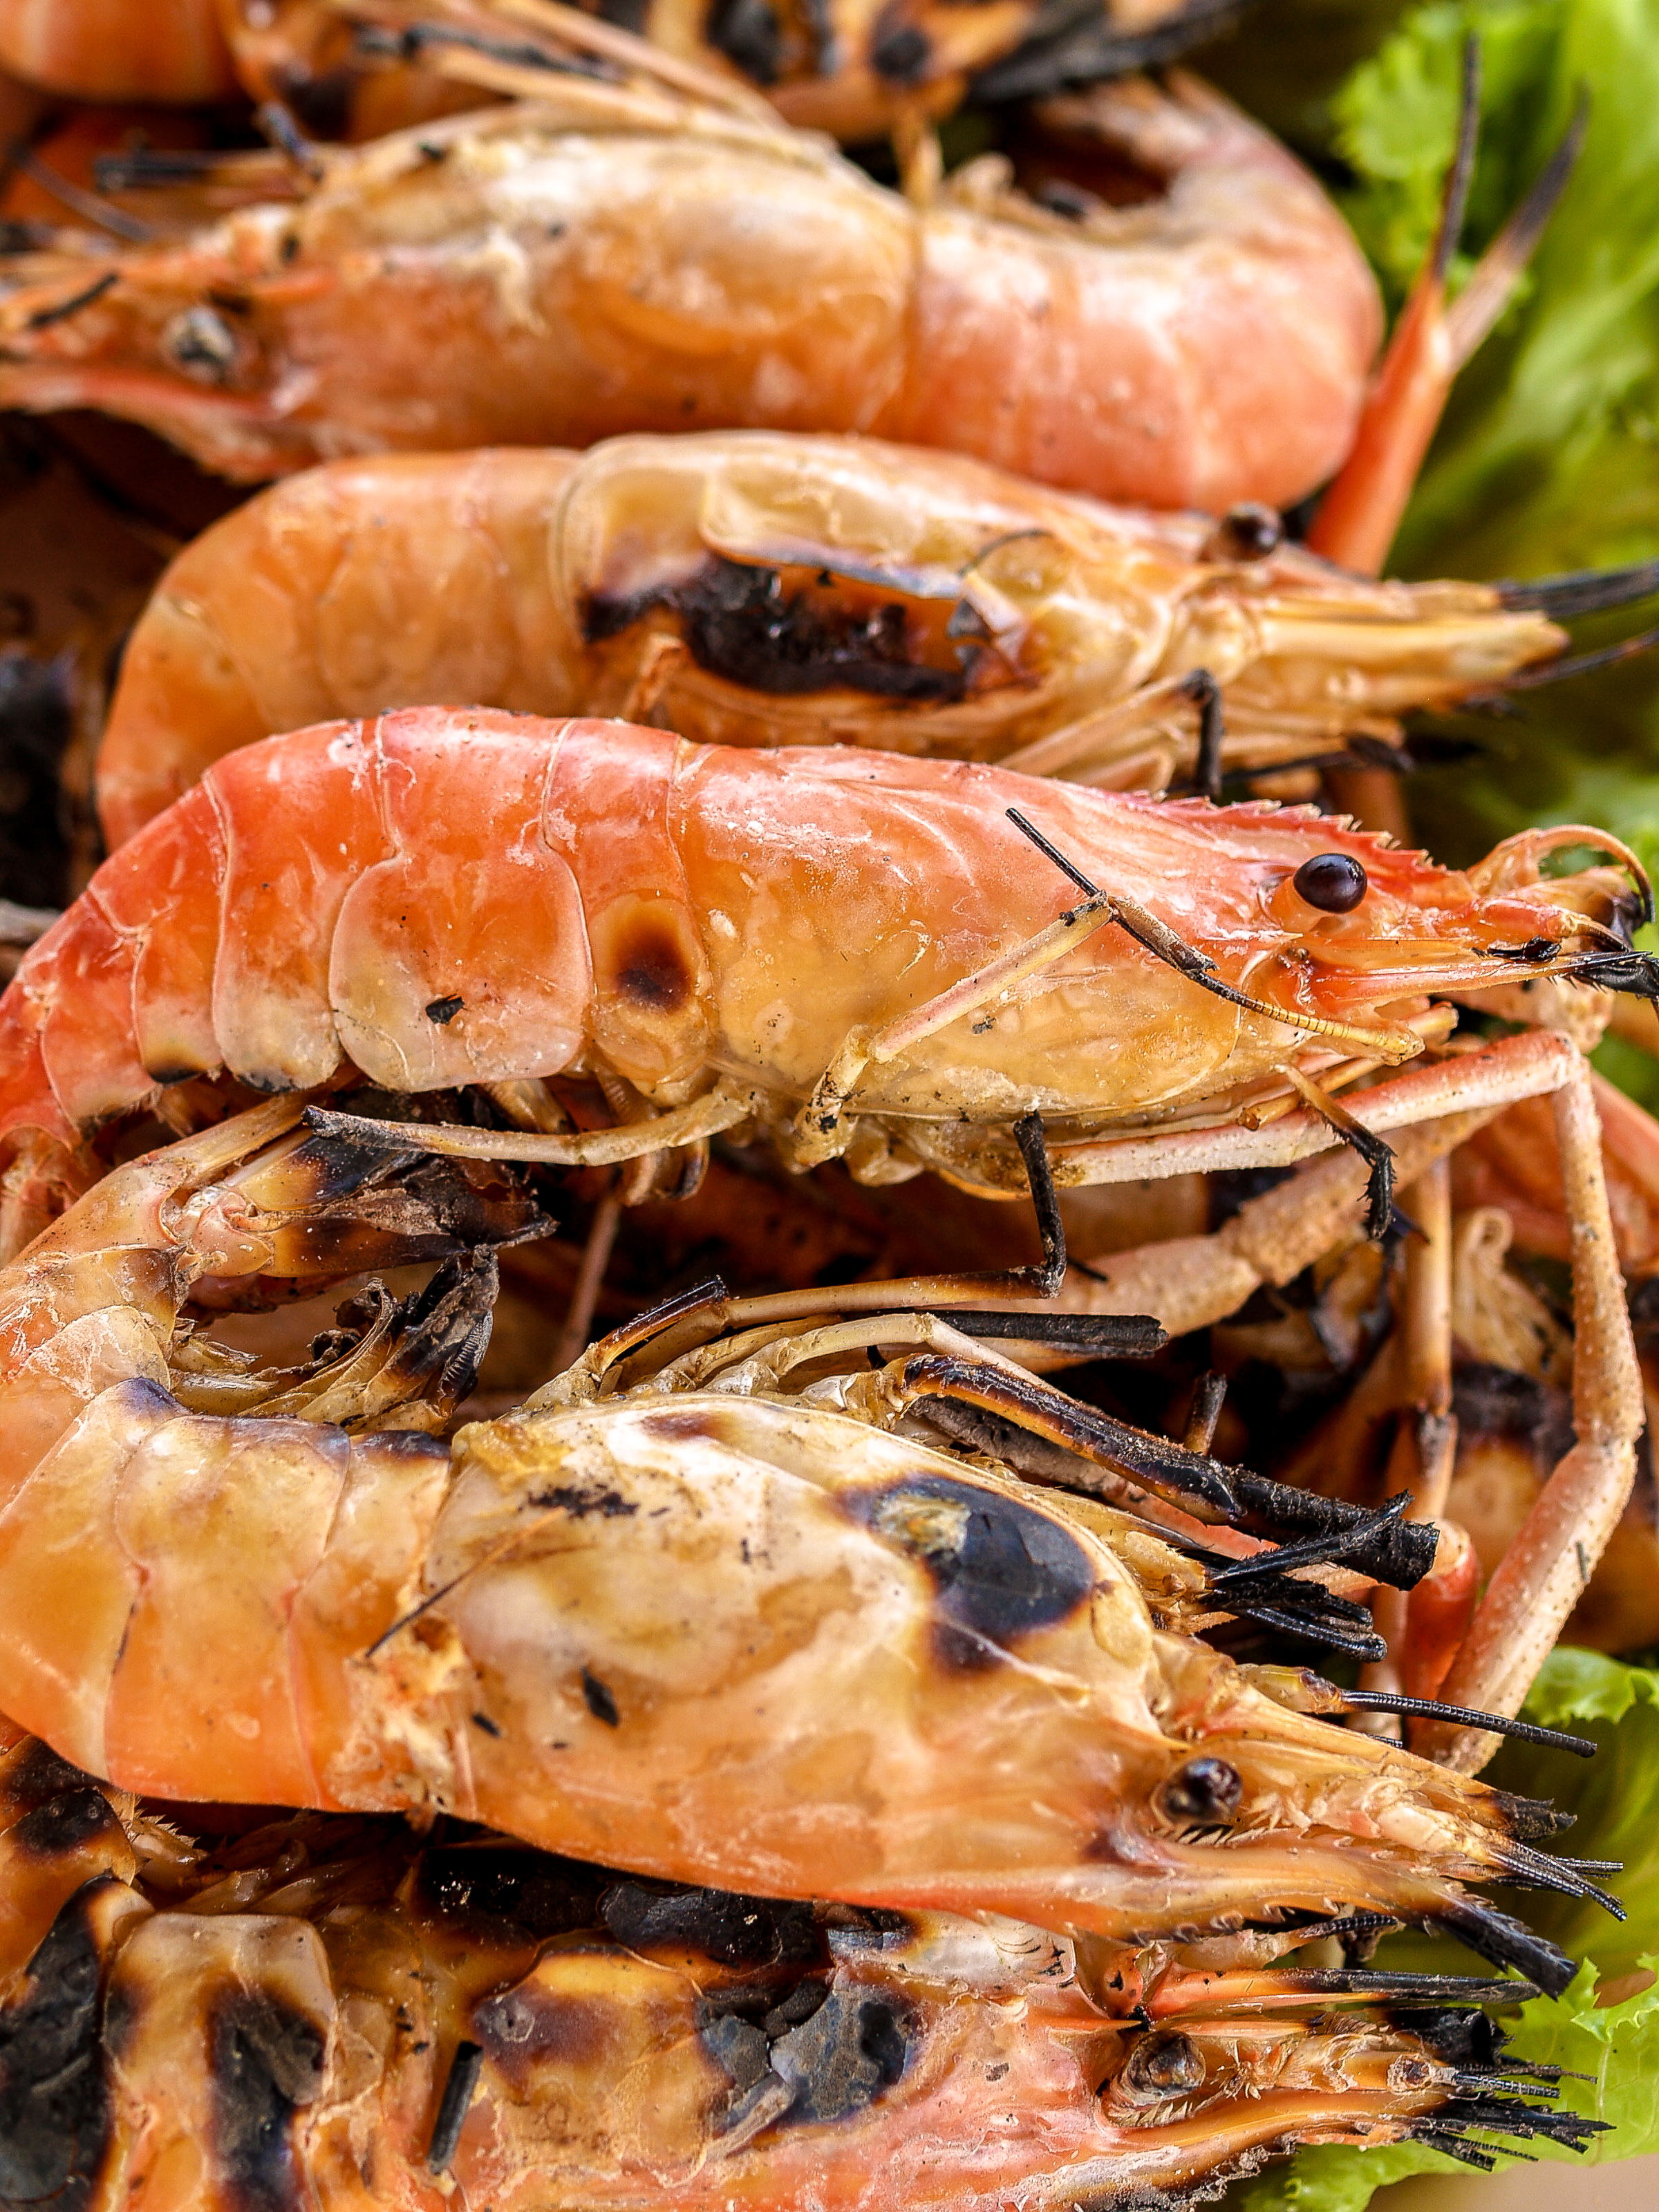
shrimp, grilled, cuisine, food, prawn, delicious, healthy, meal, fresh, thai, gourmet, seafood, white, closeup, restaurant, dinner, background, lobster, river, cooked, appetizer, luxury, bbq, nutrition, thailand, freshness, dish, tasty, cook, hot, dendrobranchiata, animal source foods, caridean shrimp, scampi, portuguese food, recipe